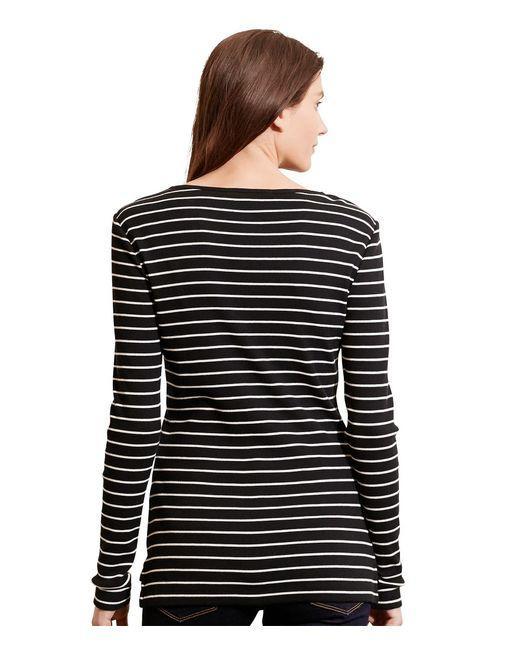
langärmliges gestreiftes Damen-T-Shirt, Schwarz und Weiß